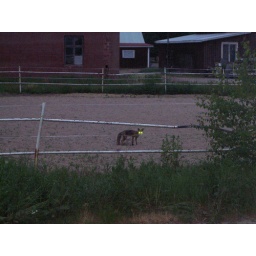
Itty bitty tiny fox running around in the enclosed pasture almost every night, looking for food maybe :)